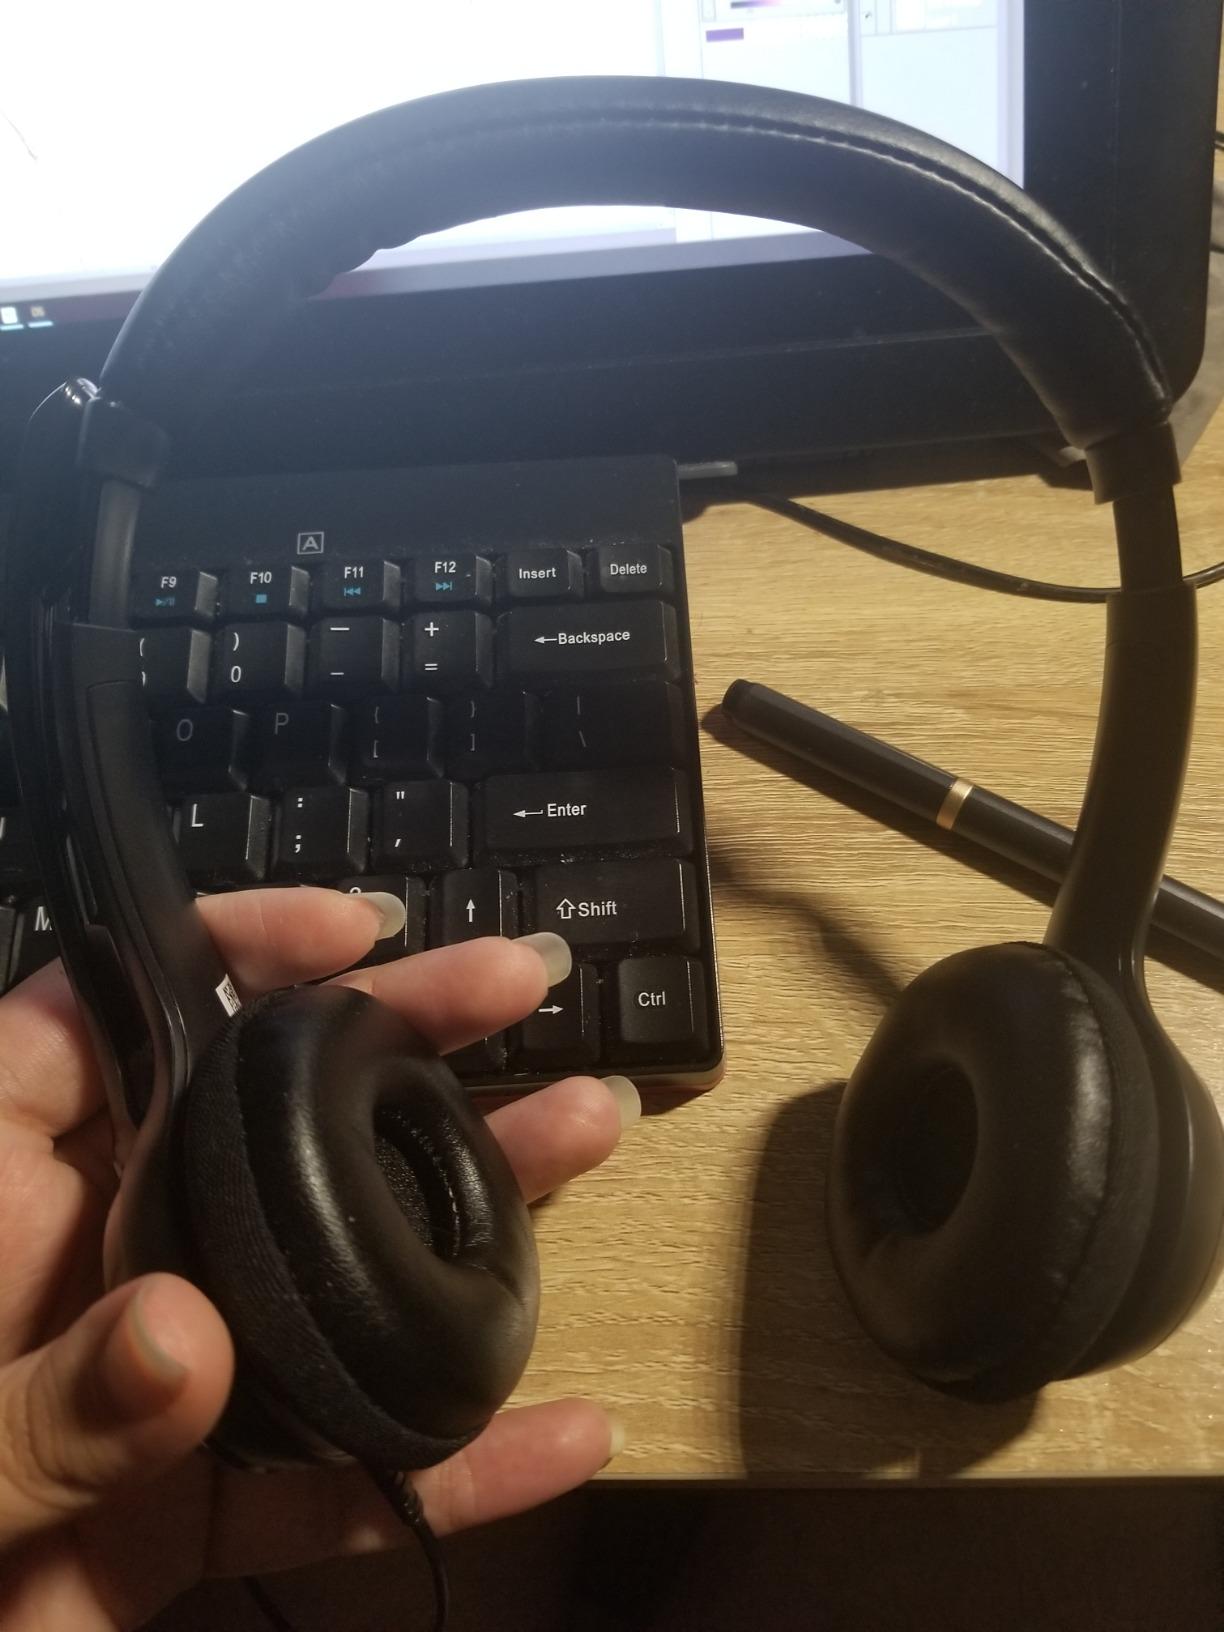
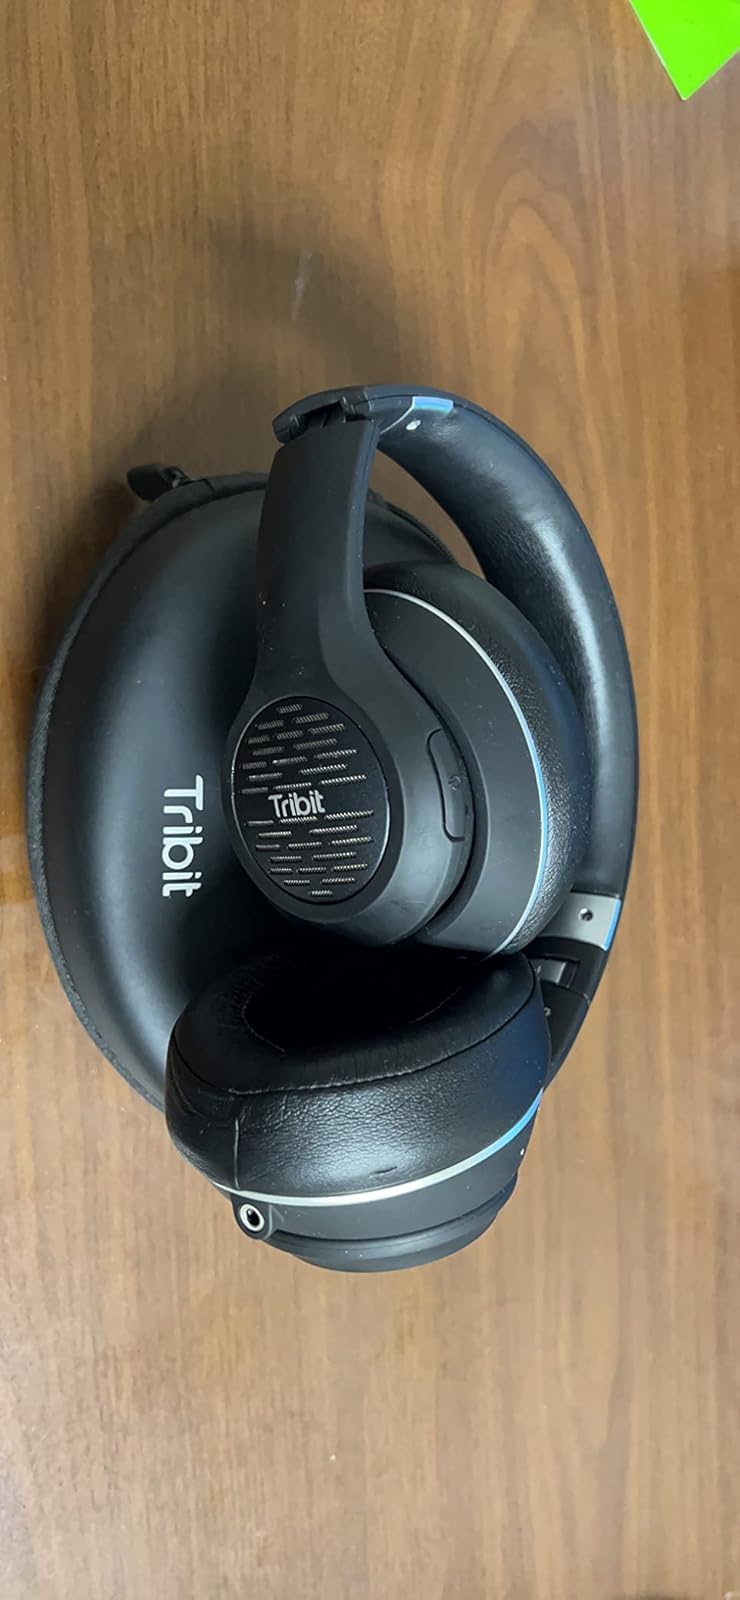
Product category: headphones
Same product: no